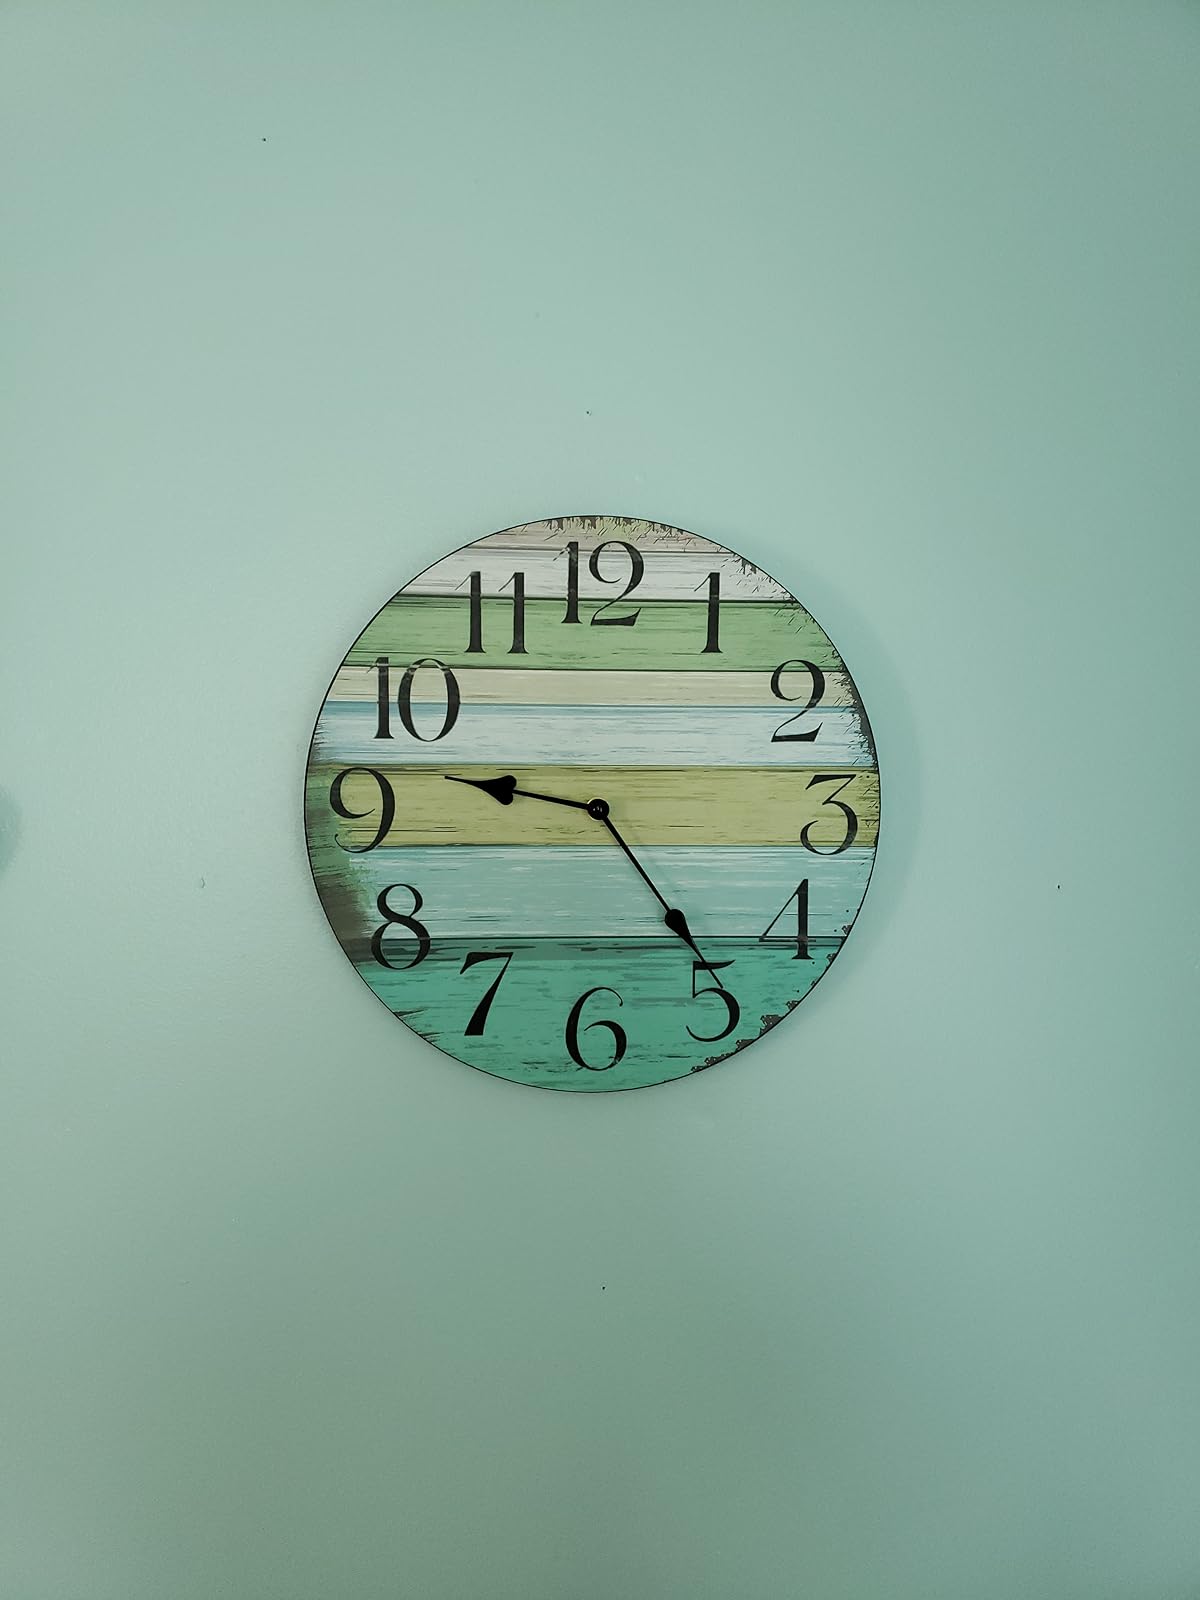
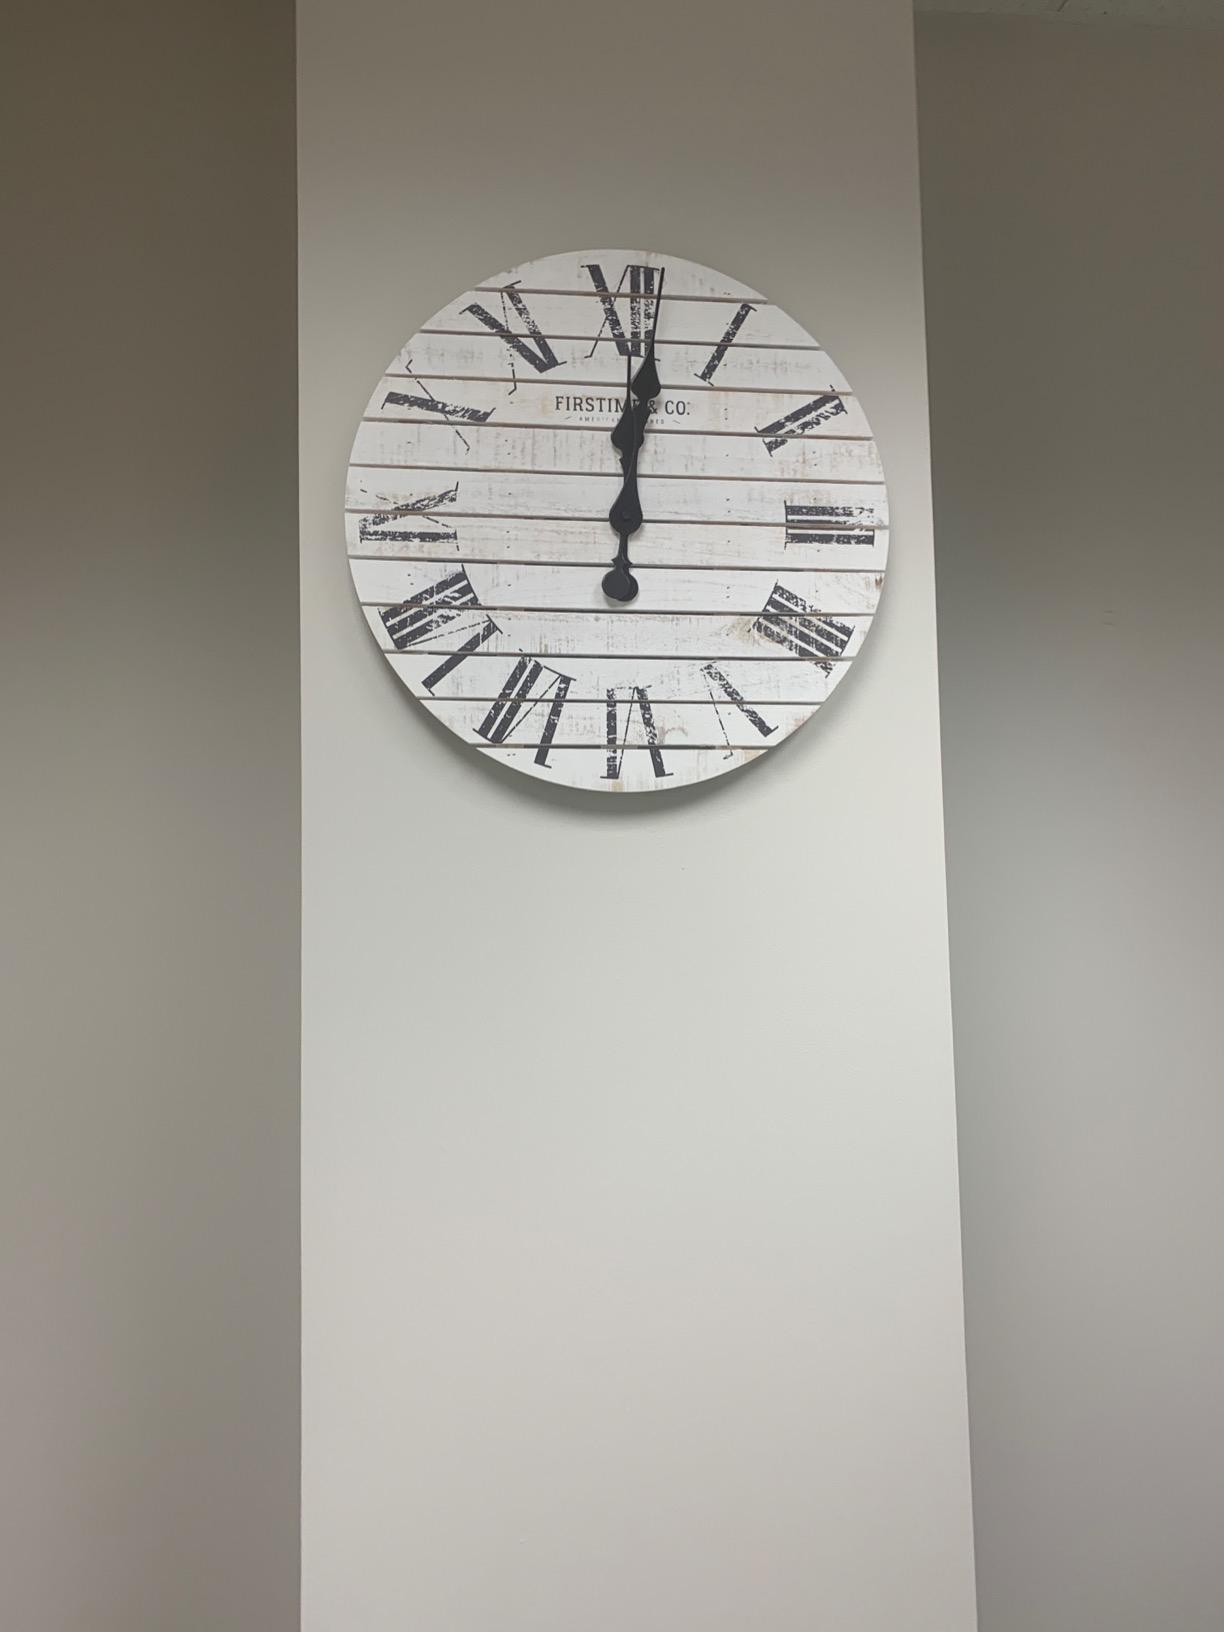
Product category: clock
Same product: no